Emakimono

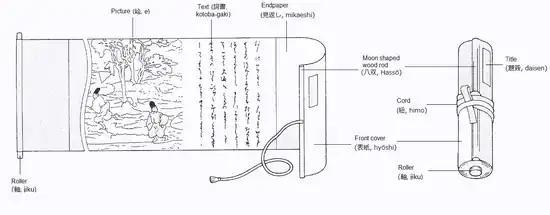
Format of an

The preferred support medium for is paper, and to a lesser extent silk; both originate from China, although Japanese paper is generally of a more solid texture and less delicate than Chinese paper, as the fibres are longer). The paper is traditionally made with the help of women of the Japanese archipelago.